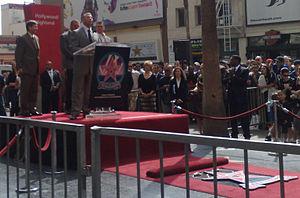
Vincent Kennedy McMahon, né le 24 août 1945 à Pinehurst, est un promoteur de catch, un commentateur play-by-play de catch, un catcheur et un homme d’affaires américain